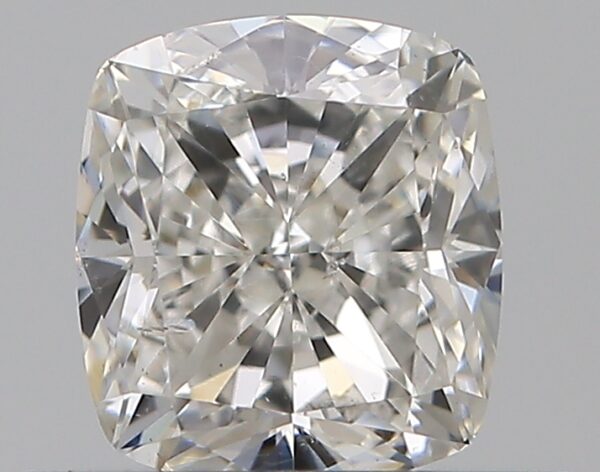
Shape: cushion
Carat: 0.51
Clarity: SI1
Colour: H
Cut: EX
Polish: EX
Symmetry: VG
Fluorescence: N
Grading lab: GIA
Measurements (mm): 4.66 x 4.22 x 2.94